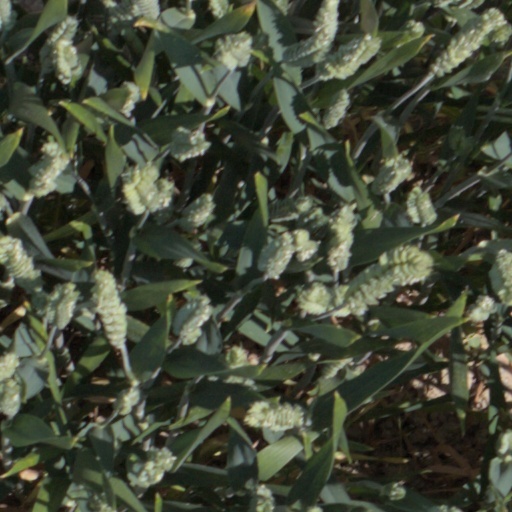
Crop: wheat